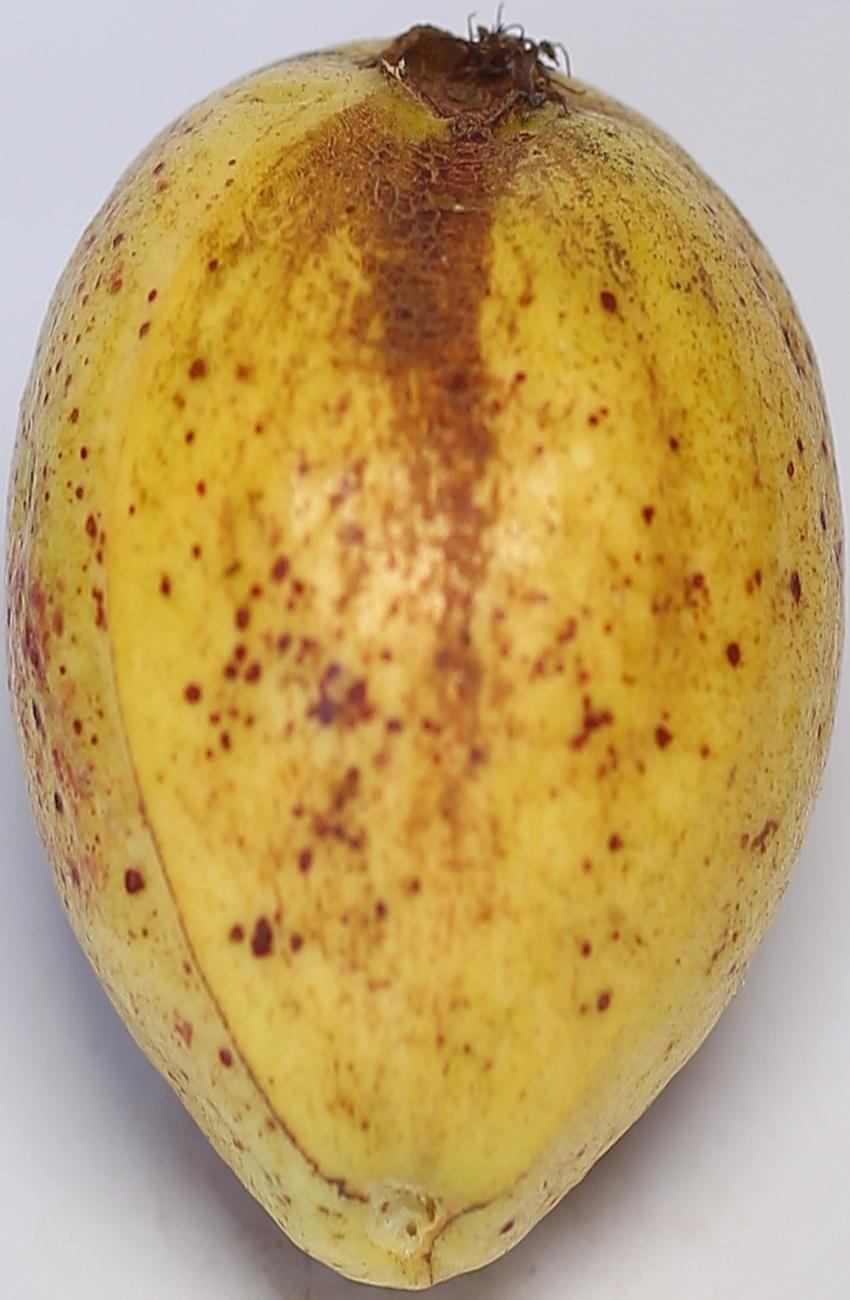
Maturity: ripe
Variety: riyali